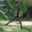
Label: spider